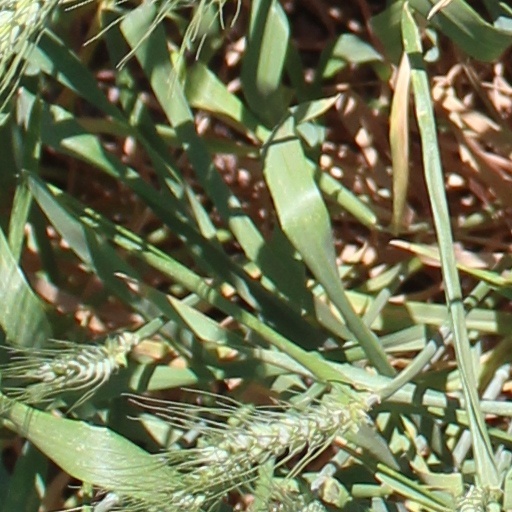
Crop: wheat